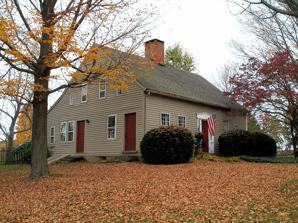
Building: Roderick Bryan House
Country: United States of America
Year built: 1820
Historic house in Connecticut, United States United States historic place Roderick Bryan House U.S. National Register of Historic Places Show map of Connecticut Show map of the United States Location 867 Linkfield Rd., Watertown, Connecticut Coordinates 41°38′45″N 73°7′58″W / 41.64583°N 73.13278°W / 41.64583; -73.13278 Area 3 acres (1.2 ha) Built 1820 ( 1820 ) Architectural style Federal NRHP reference No. 00001563 Added to NRHP December 28, 2000 The Roderick Bryan House is a historic house at 867 Linkfield Road in Watertown, Connecticut .  Built about 1820, it is a well-preserved example of a rural Cape style farmhouse.  It was listed on the National Register of Historic Places in 2000. Description and history The Roderick Bryan House stands in a rural area of northeastern Watertown, at the northeast corner of Linkfield and Bryan Roads.  It is a 1 + 1 ⁄ 2 -story Cape style wood-frame structure, oriented facing west toward Linkfield Road.  It has a gabled roof, central chimney, and clapboarded exterior.  The main facade is five bays wide, with a center entrance framed by a 1940s Federal Revival surround of sidelights, doubled pilasters, and a peaked entablature with cornice.  An ell extends to the rear (east) of the main block, joining the house to a barn.  The interior follows a typical central chimney plan, with chambers to either side of the chimney, and a long room across most of the rear.  Stairs to the attic are found in one corner.  The interior retains many original features, including wainscoting, chair rails, fireplace paneling, and doors. The house was built about 1820 by Roderick Bryan, on land purchased by is father in 1807.  Bryan was a farmer, who apparently also operated a small tavern in the back of the house.  The house was sold out of the family in 1910, to the son of a family servant for $1.  The house exhibits a number of conservative building practices, notably in the layout, which is typical of mid-18th century Capes, while also adopting period practices such as raising the roof plate to provide additional interior space in the attic level. See also National Register of Historic Places listings in Litchfield County, Connecticut References